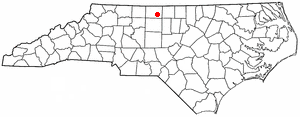
La ville de Reidsville est une ville américaine située dans le Comté de Rockingham, en Caroline du Nord, aux États-Unis.